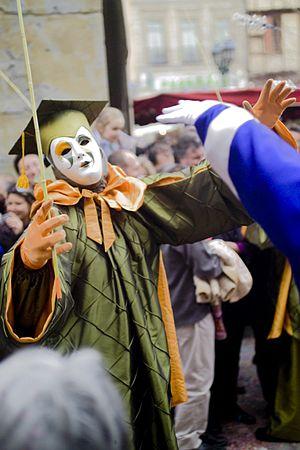
Carnaval de Limoux dans l'Aude en France